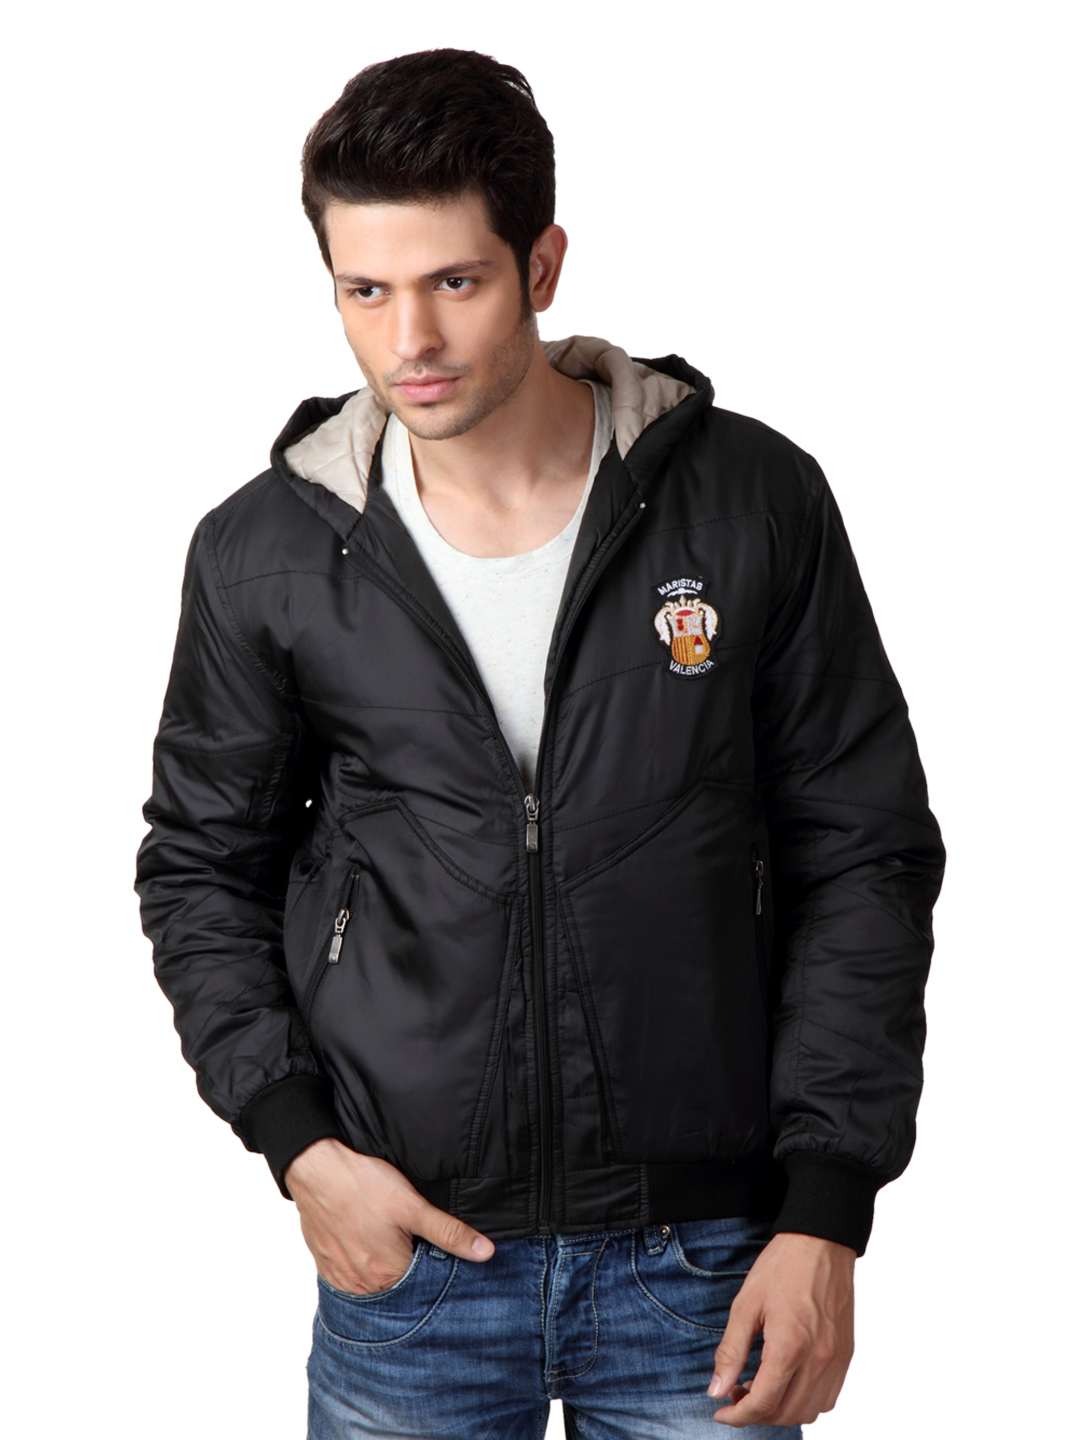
Just Natural Men Black Jacket
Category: Apparel / Topwear / Jackets
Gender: Men
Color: Black
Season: Summer 2012
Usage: Casual